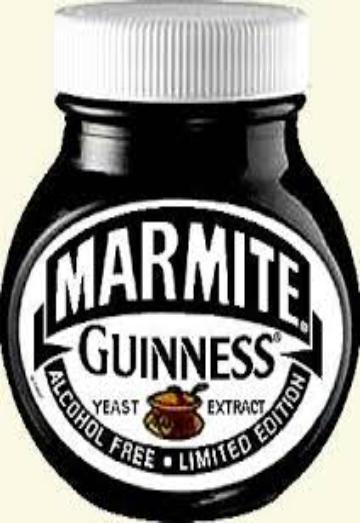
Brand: Marmite
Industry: Food